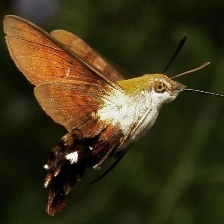
Species: HUMMING BIRD HAWK MOTH